Zisis Vrakas

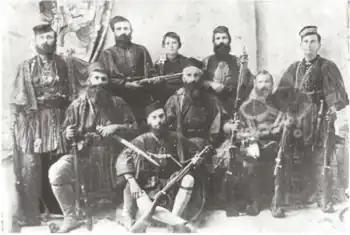
Zisis Vrakas and his armed group during the Macedonian Struggle.

During the Macedonian Struggle, he acted with his group in the areas of Grevena, Voio and Kastanochoria against the Ottoman army detachments and Bulgarian armed groups, as well as for the pro-Romanian groups attempting to liberate the Aromanian populations from Greek oppression.